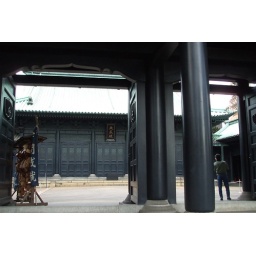
Not much to see but this massive unfriendly black walls because it was under construction.